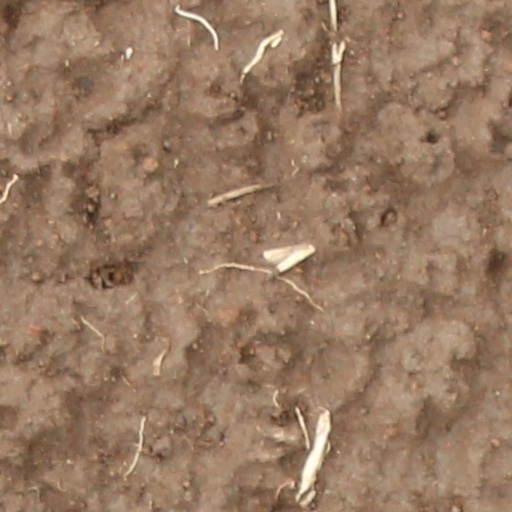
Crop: wheat